Jacob Zuma

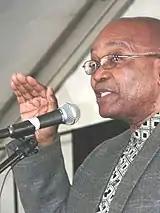
Zuma in June 2008

Zuma's supporters publicly expressed the view that his dismissal and prosecution were the result of a political conspiracy by Mbeki, who they said had sought to oust Zuma to entrench their dominance in the ANC. Zuma's court appearances on the corruption charges drew large crowds of supporters (on one estimate, up to 10,000 at a time), who, on one occasion, burned T-shirts with Mbeki's picture on them, which the ANC leadership condemned. Zuma became known for singing the apartheid-era struggle song ""Umshini wami"" (English: "Bring Me My Machine Gun") with his supporters during these informal rallies. Likewise, during the rape trial, Zuma supporters gathered outside the courthouse and sometimes clashed with smaller groups of anti-rape protesters. Zuma supporters were seen carrying posters questioning Khwezi's integrity, burning photos of her, and on one occasion throwing stones at a woman that they mistook for her.